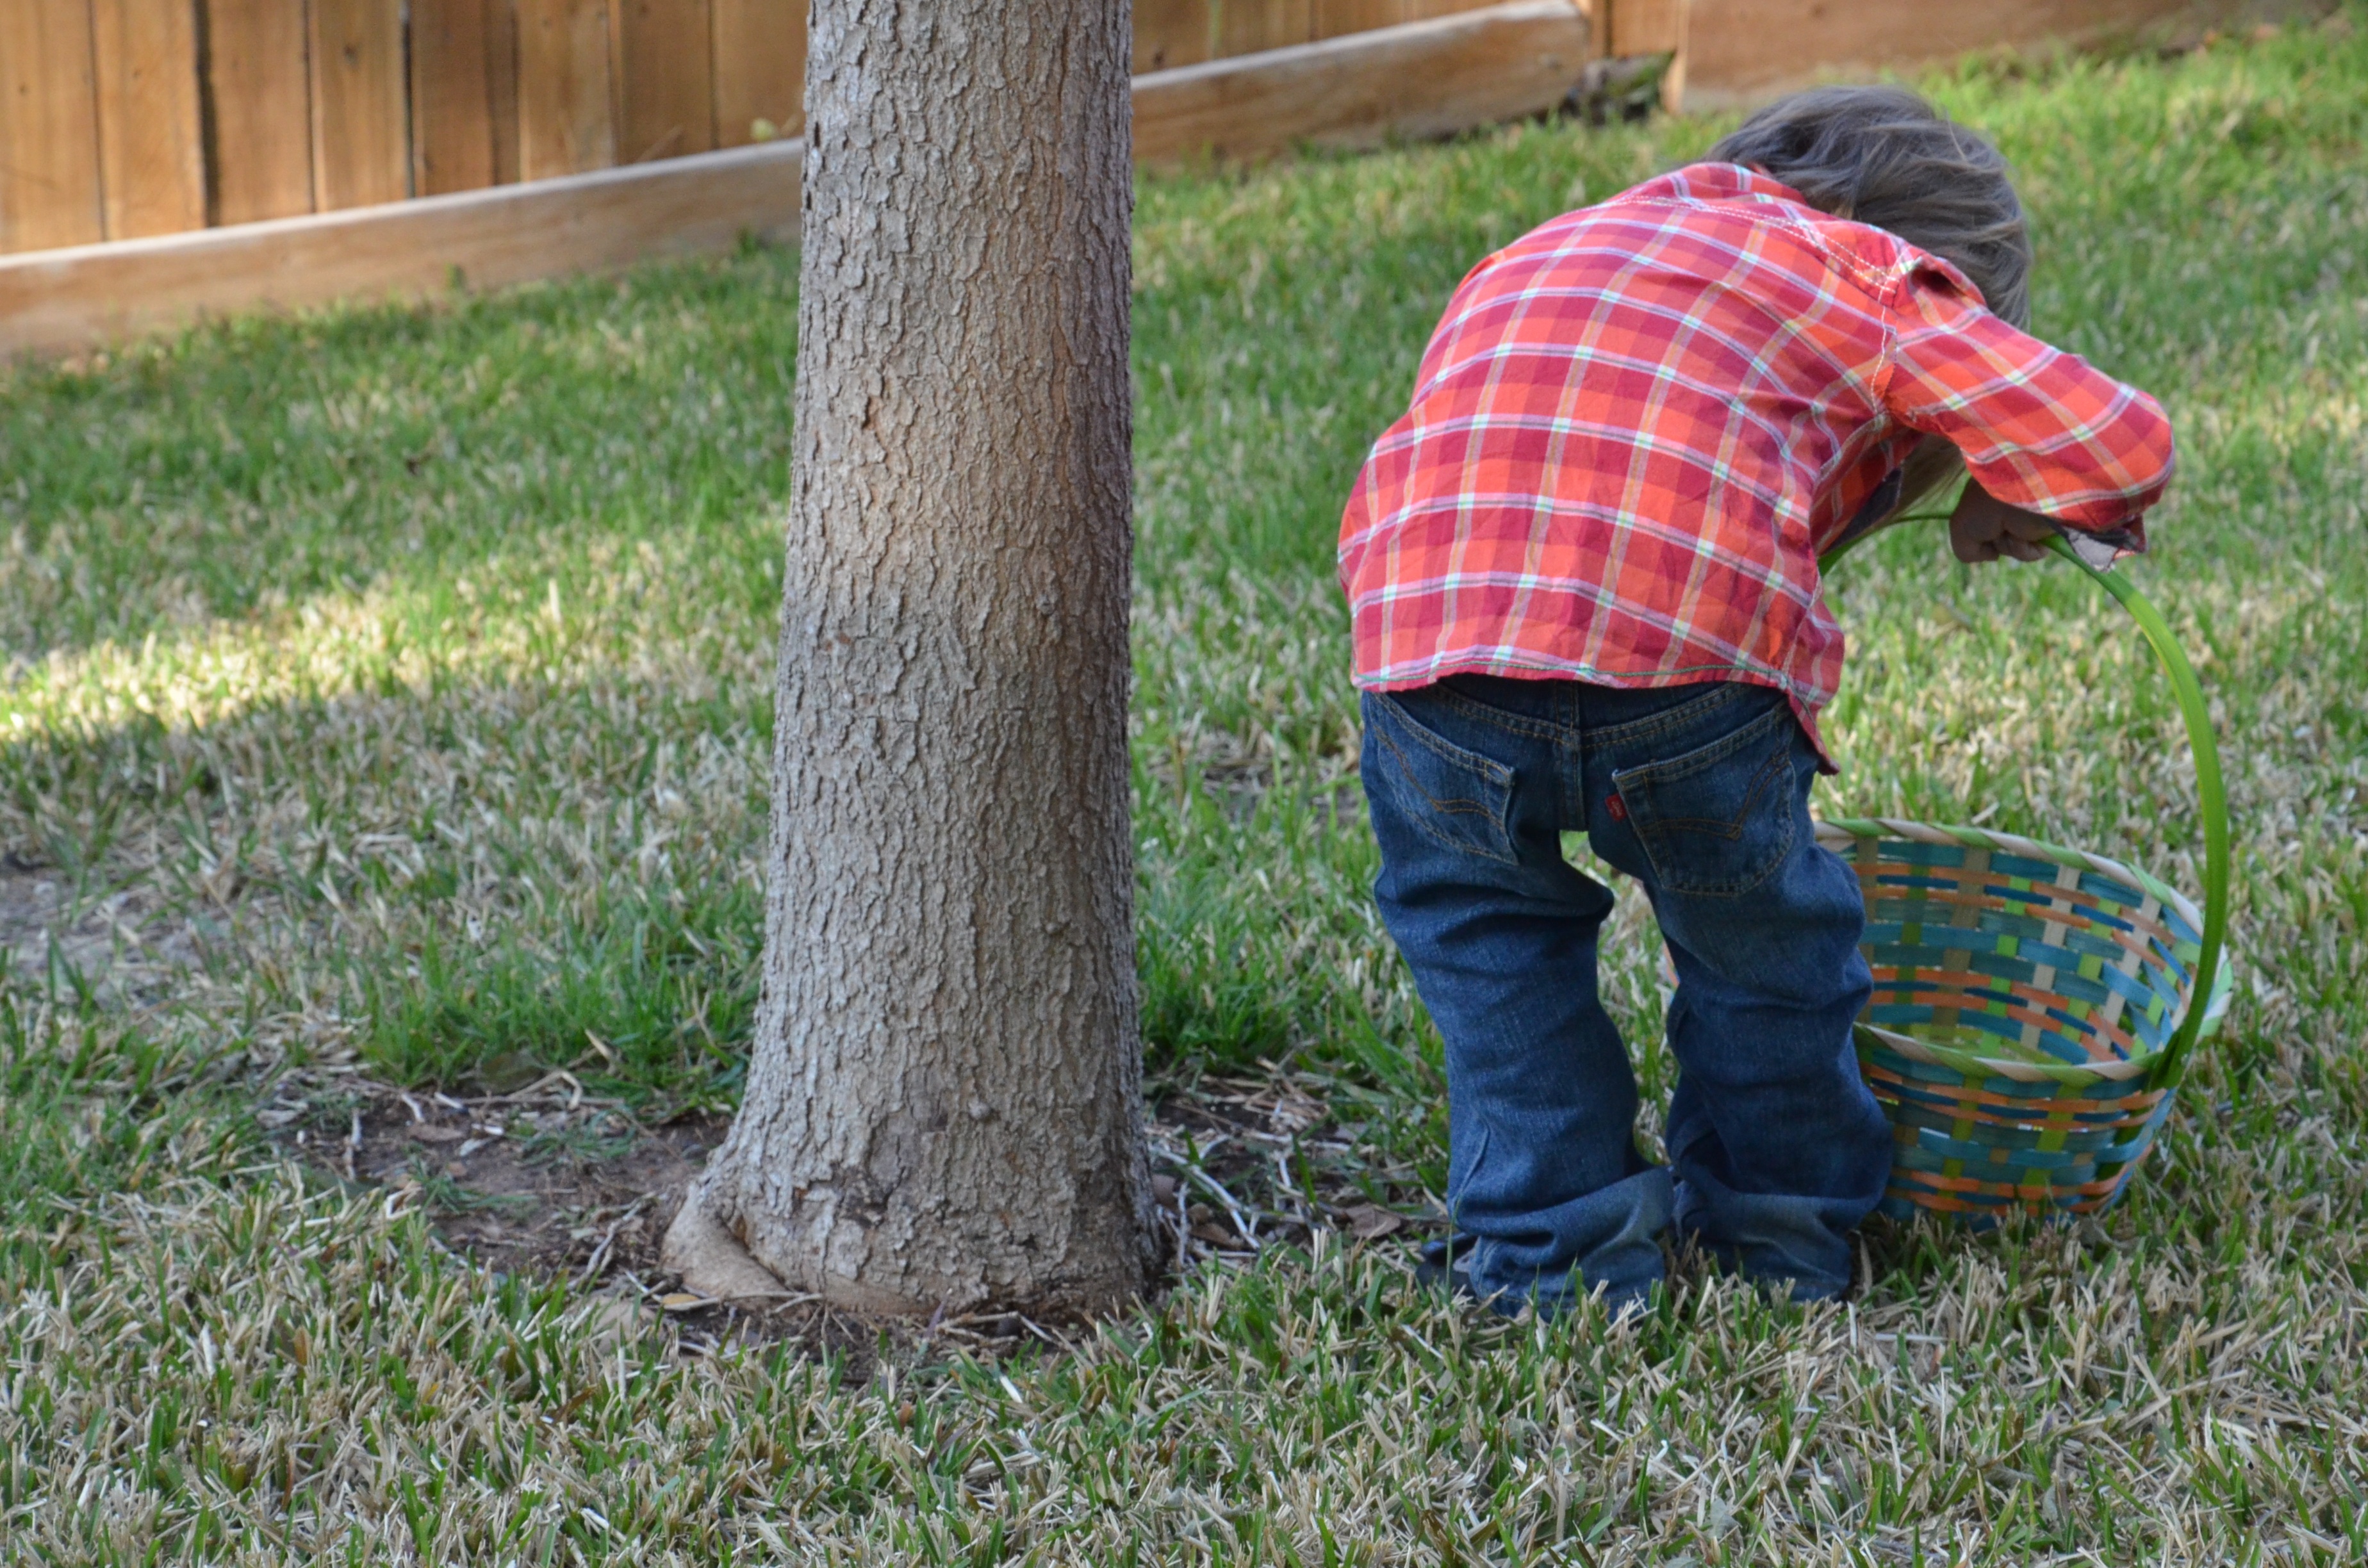
tree, nature, grass, plant, lawn, celebration, decoration, spring, green, holiday, backyard, soil, child, colorful, agriculture, garden, baby, season, son, outdoors, outside, family, toddler, shrub, bright, seasonal, april, easter, yard, gardener, easter egg, easter egg hunt, egg hunt, easter basket, grass family, woody plant, outdoor structure